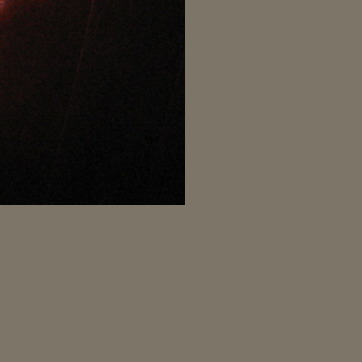
Material: leather